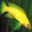
Label: aquarium_fish